David Neligan

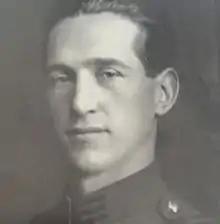
Neligan in 1923

David Neligan (14 October 1899 – 1983), known by his soubriquet "The Spy in the Castle", was a figure involved in the Irish War of Independence (1919–21) and subsequently became Director of Intelligence for the Irish Army after the Irish Civil War (1922–23).